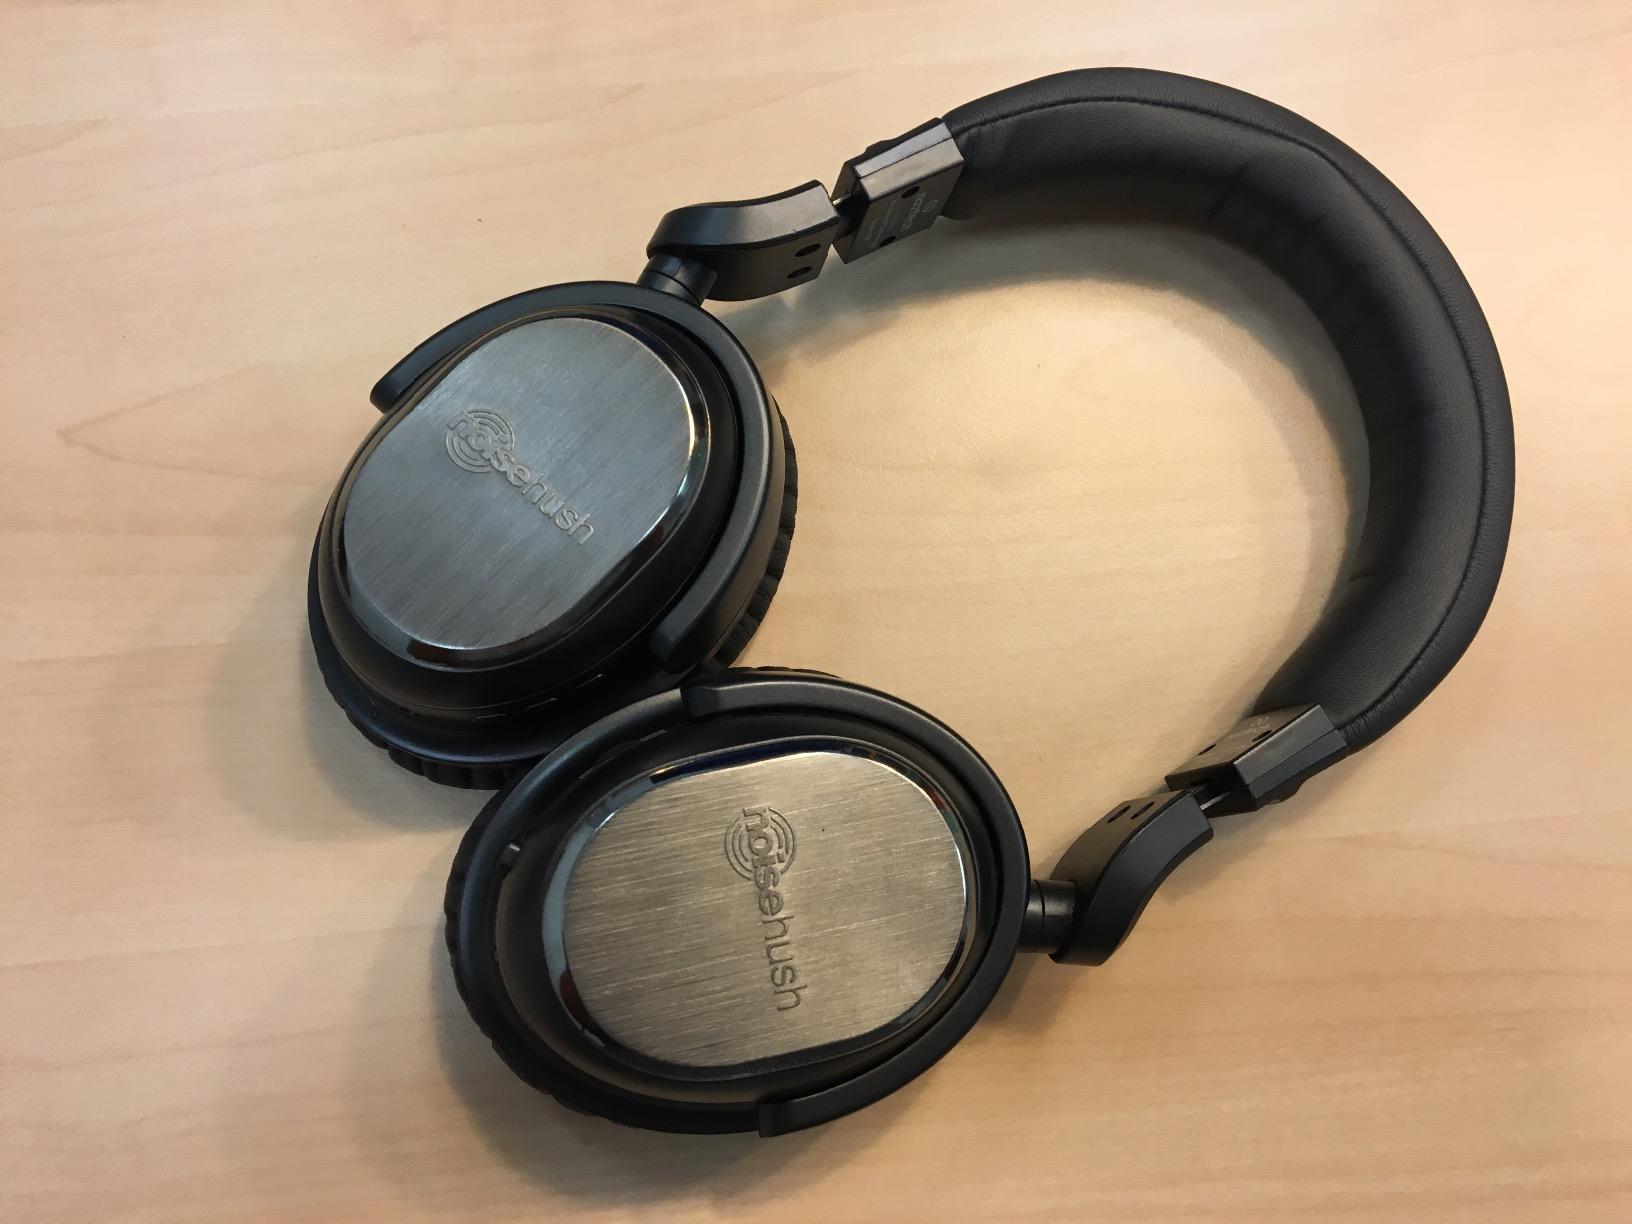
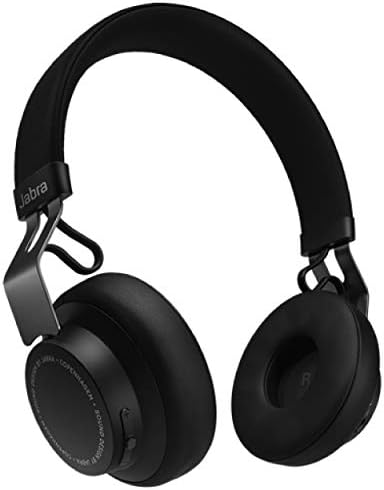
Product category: headphones
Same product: no